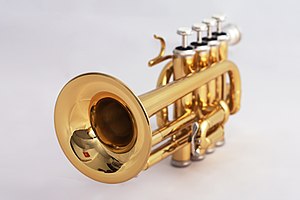
Messing
Messingblæser
Messing er en legering, der fremkommer ved blanding af metallerne kobber og zink, eventuelt med et mindre indhold af andre metaller. Blandingsforholdet mellem kobber og zink kan variere, alt efter hvad messingen skal bruges til, da blandingsforholdet og indholdet af andre metaller har betydning for legeringens egenskaber som f.eks. smeltepunkt, hårdhed og modstandsdygtighed overfor kemiske påvirkninger.